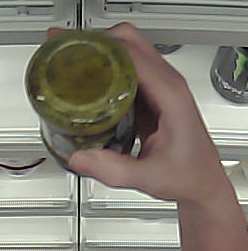
Product: barilla_pesto